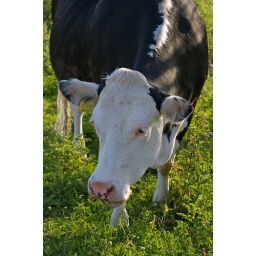
A cow chewing grass along the river near Ely Cathedral.